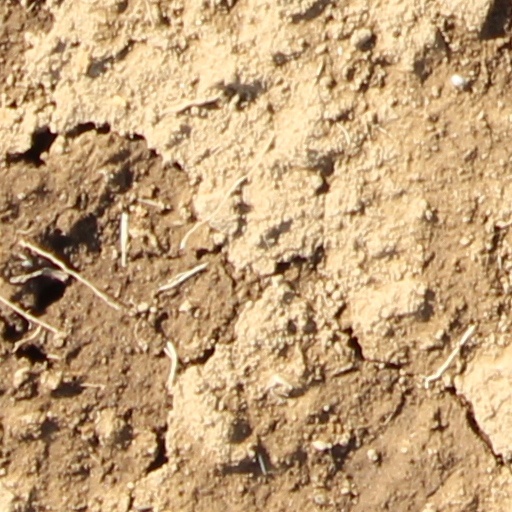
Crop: wheat